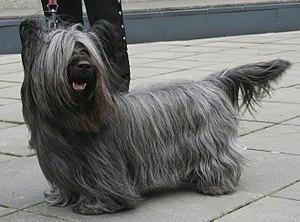
Le Skye terrier est une race de chiens qui appartient au groupe des terriers.